Transatlantic relations

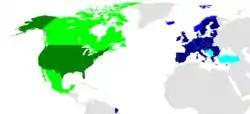
It is proposed to create a Transatlantic Free Trade Area between the United States and European Union. Map shows potential other members: NAFTA, EFTA and future EU members.

Transatlantic relations can refer to relations between individual states or to relations between groups of states or international organizations with other groups or with states, or within one group.